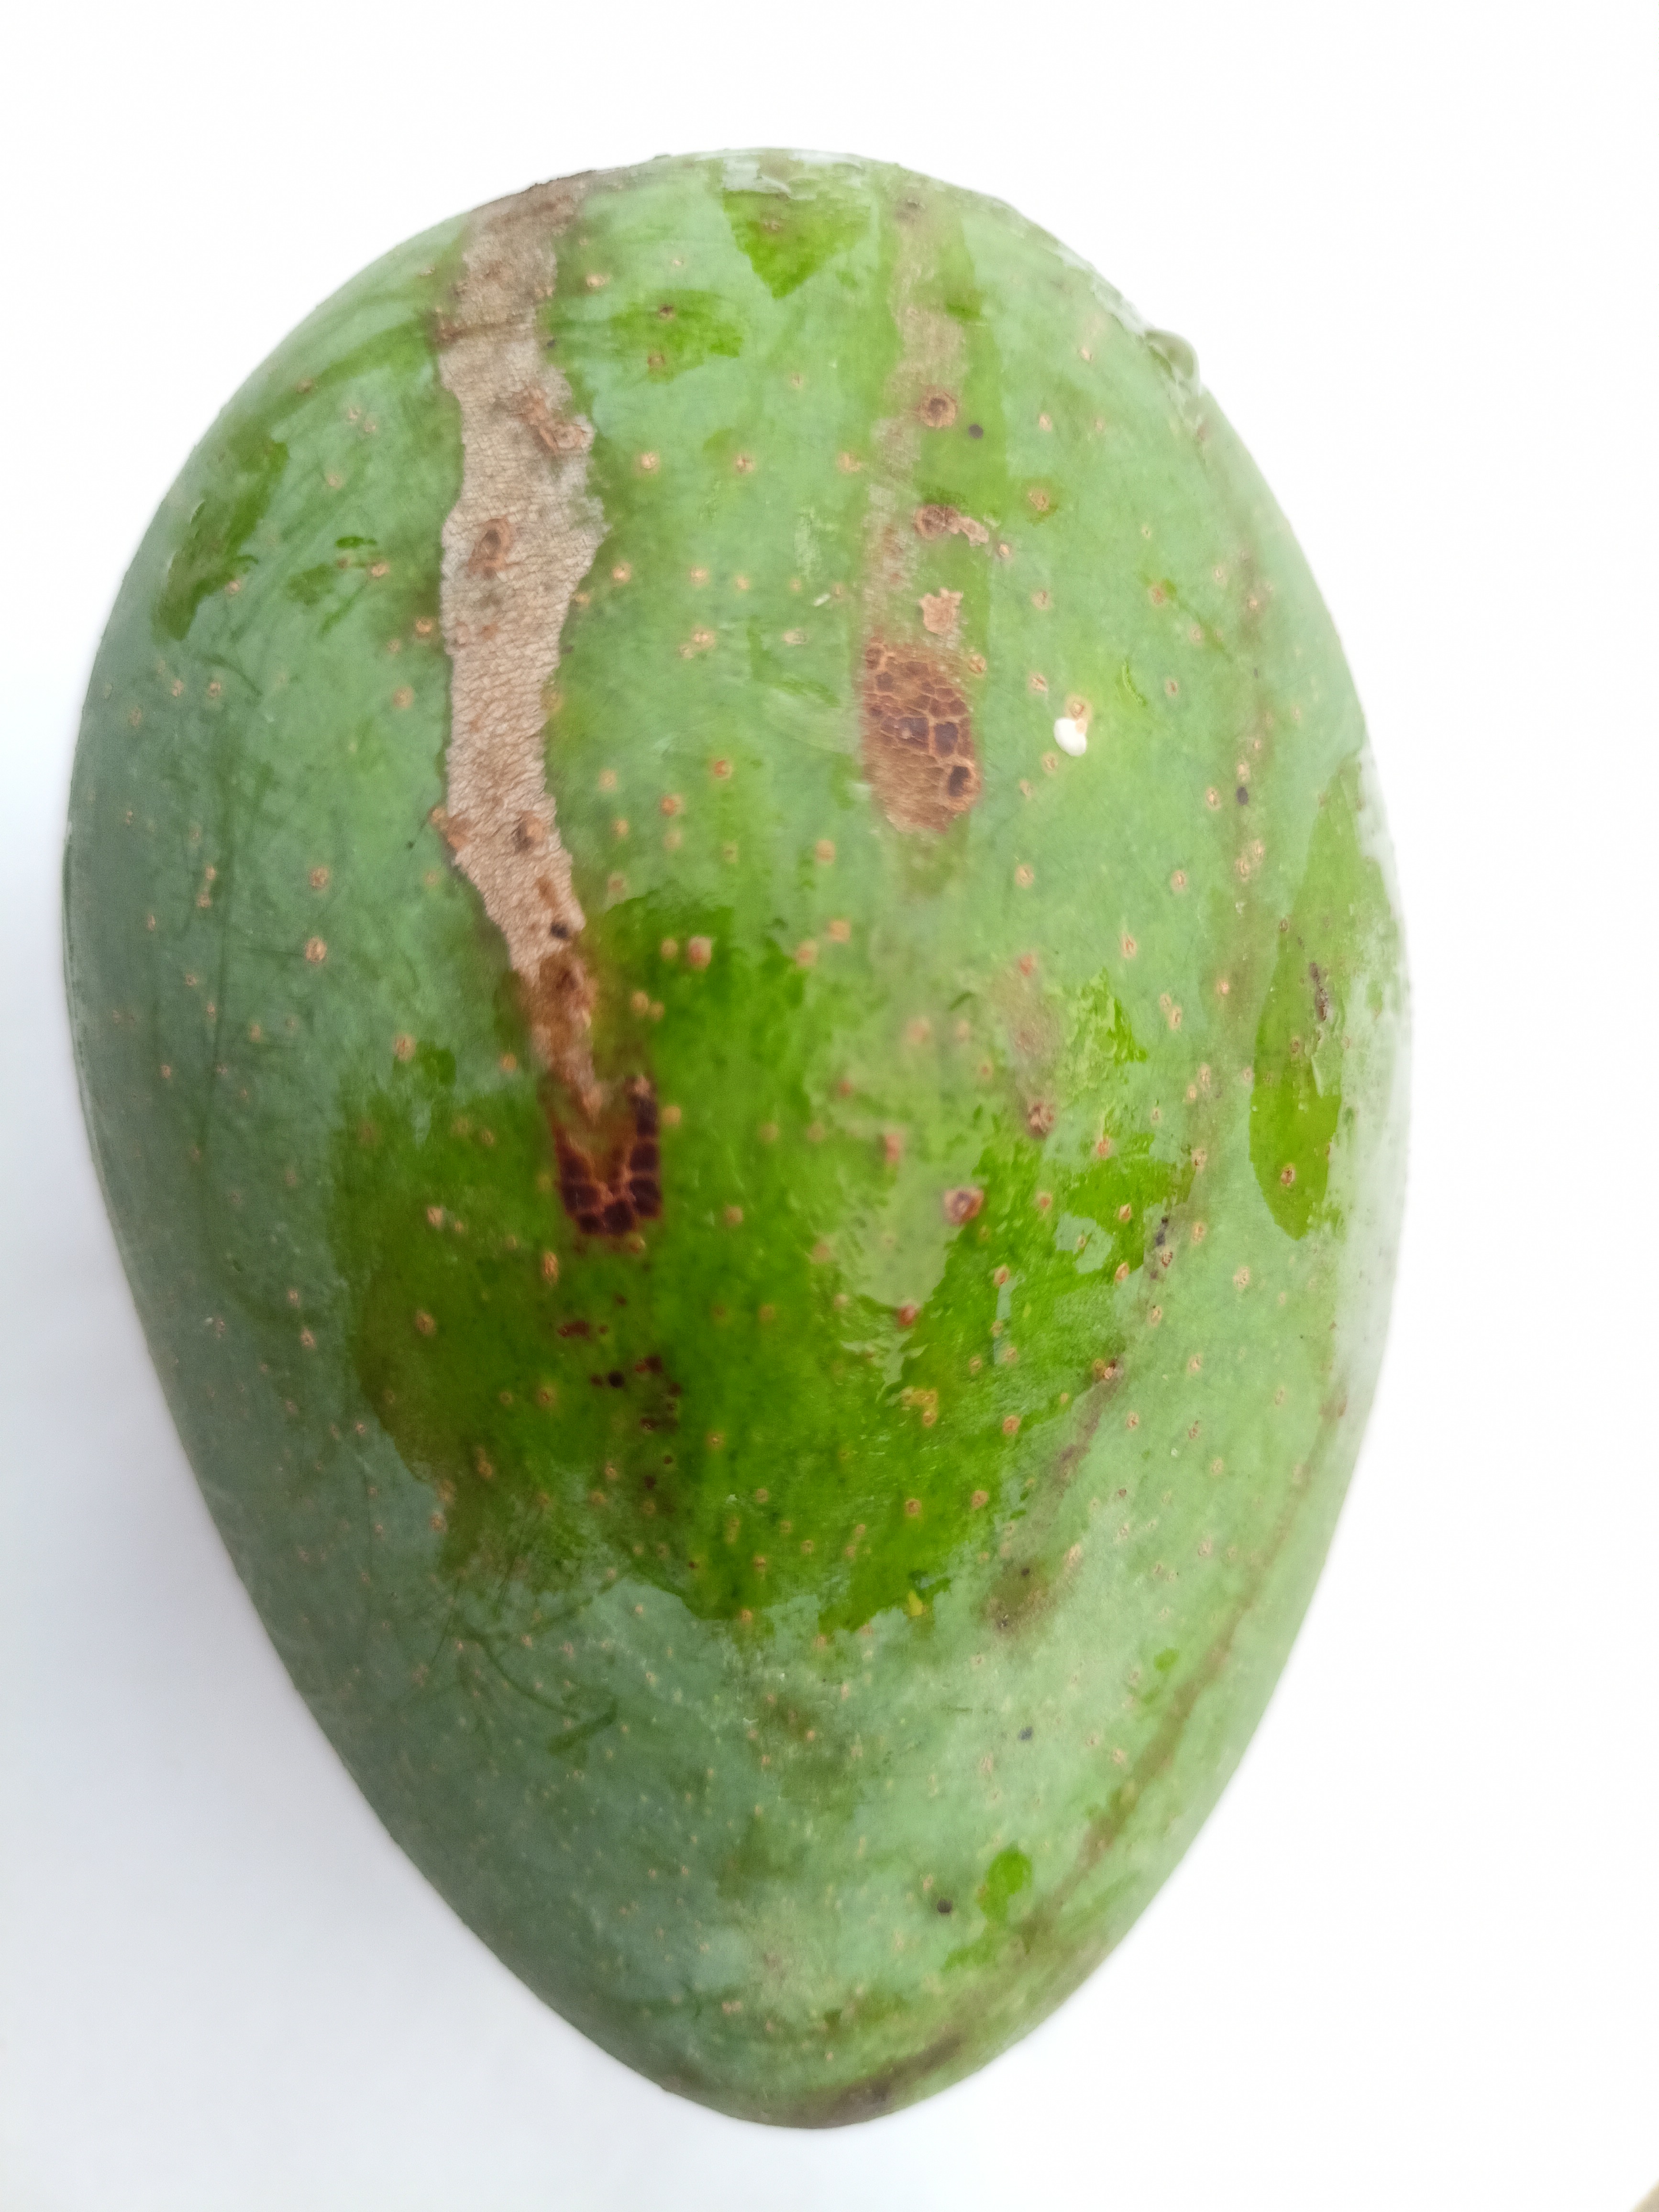
Mango variety: Khrishapat